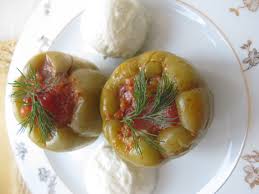
Yemek: biber_dolmasi